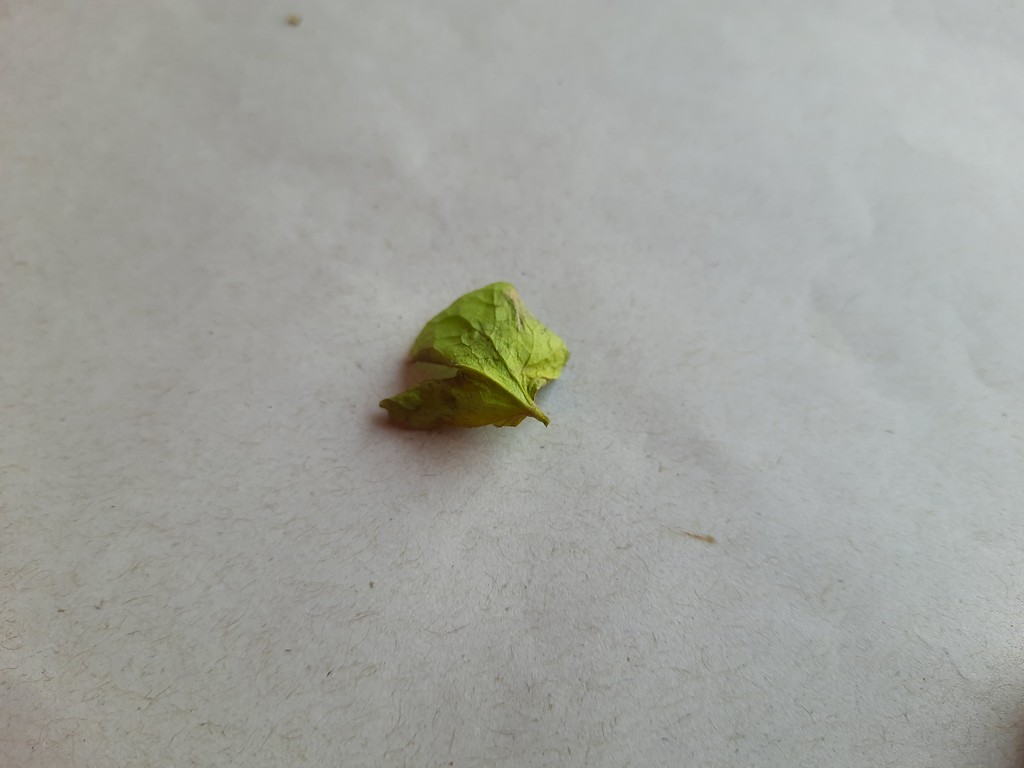
Label: Unhealthy